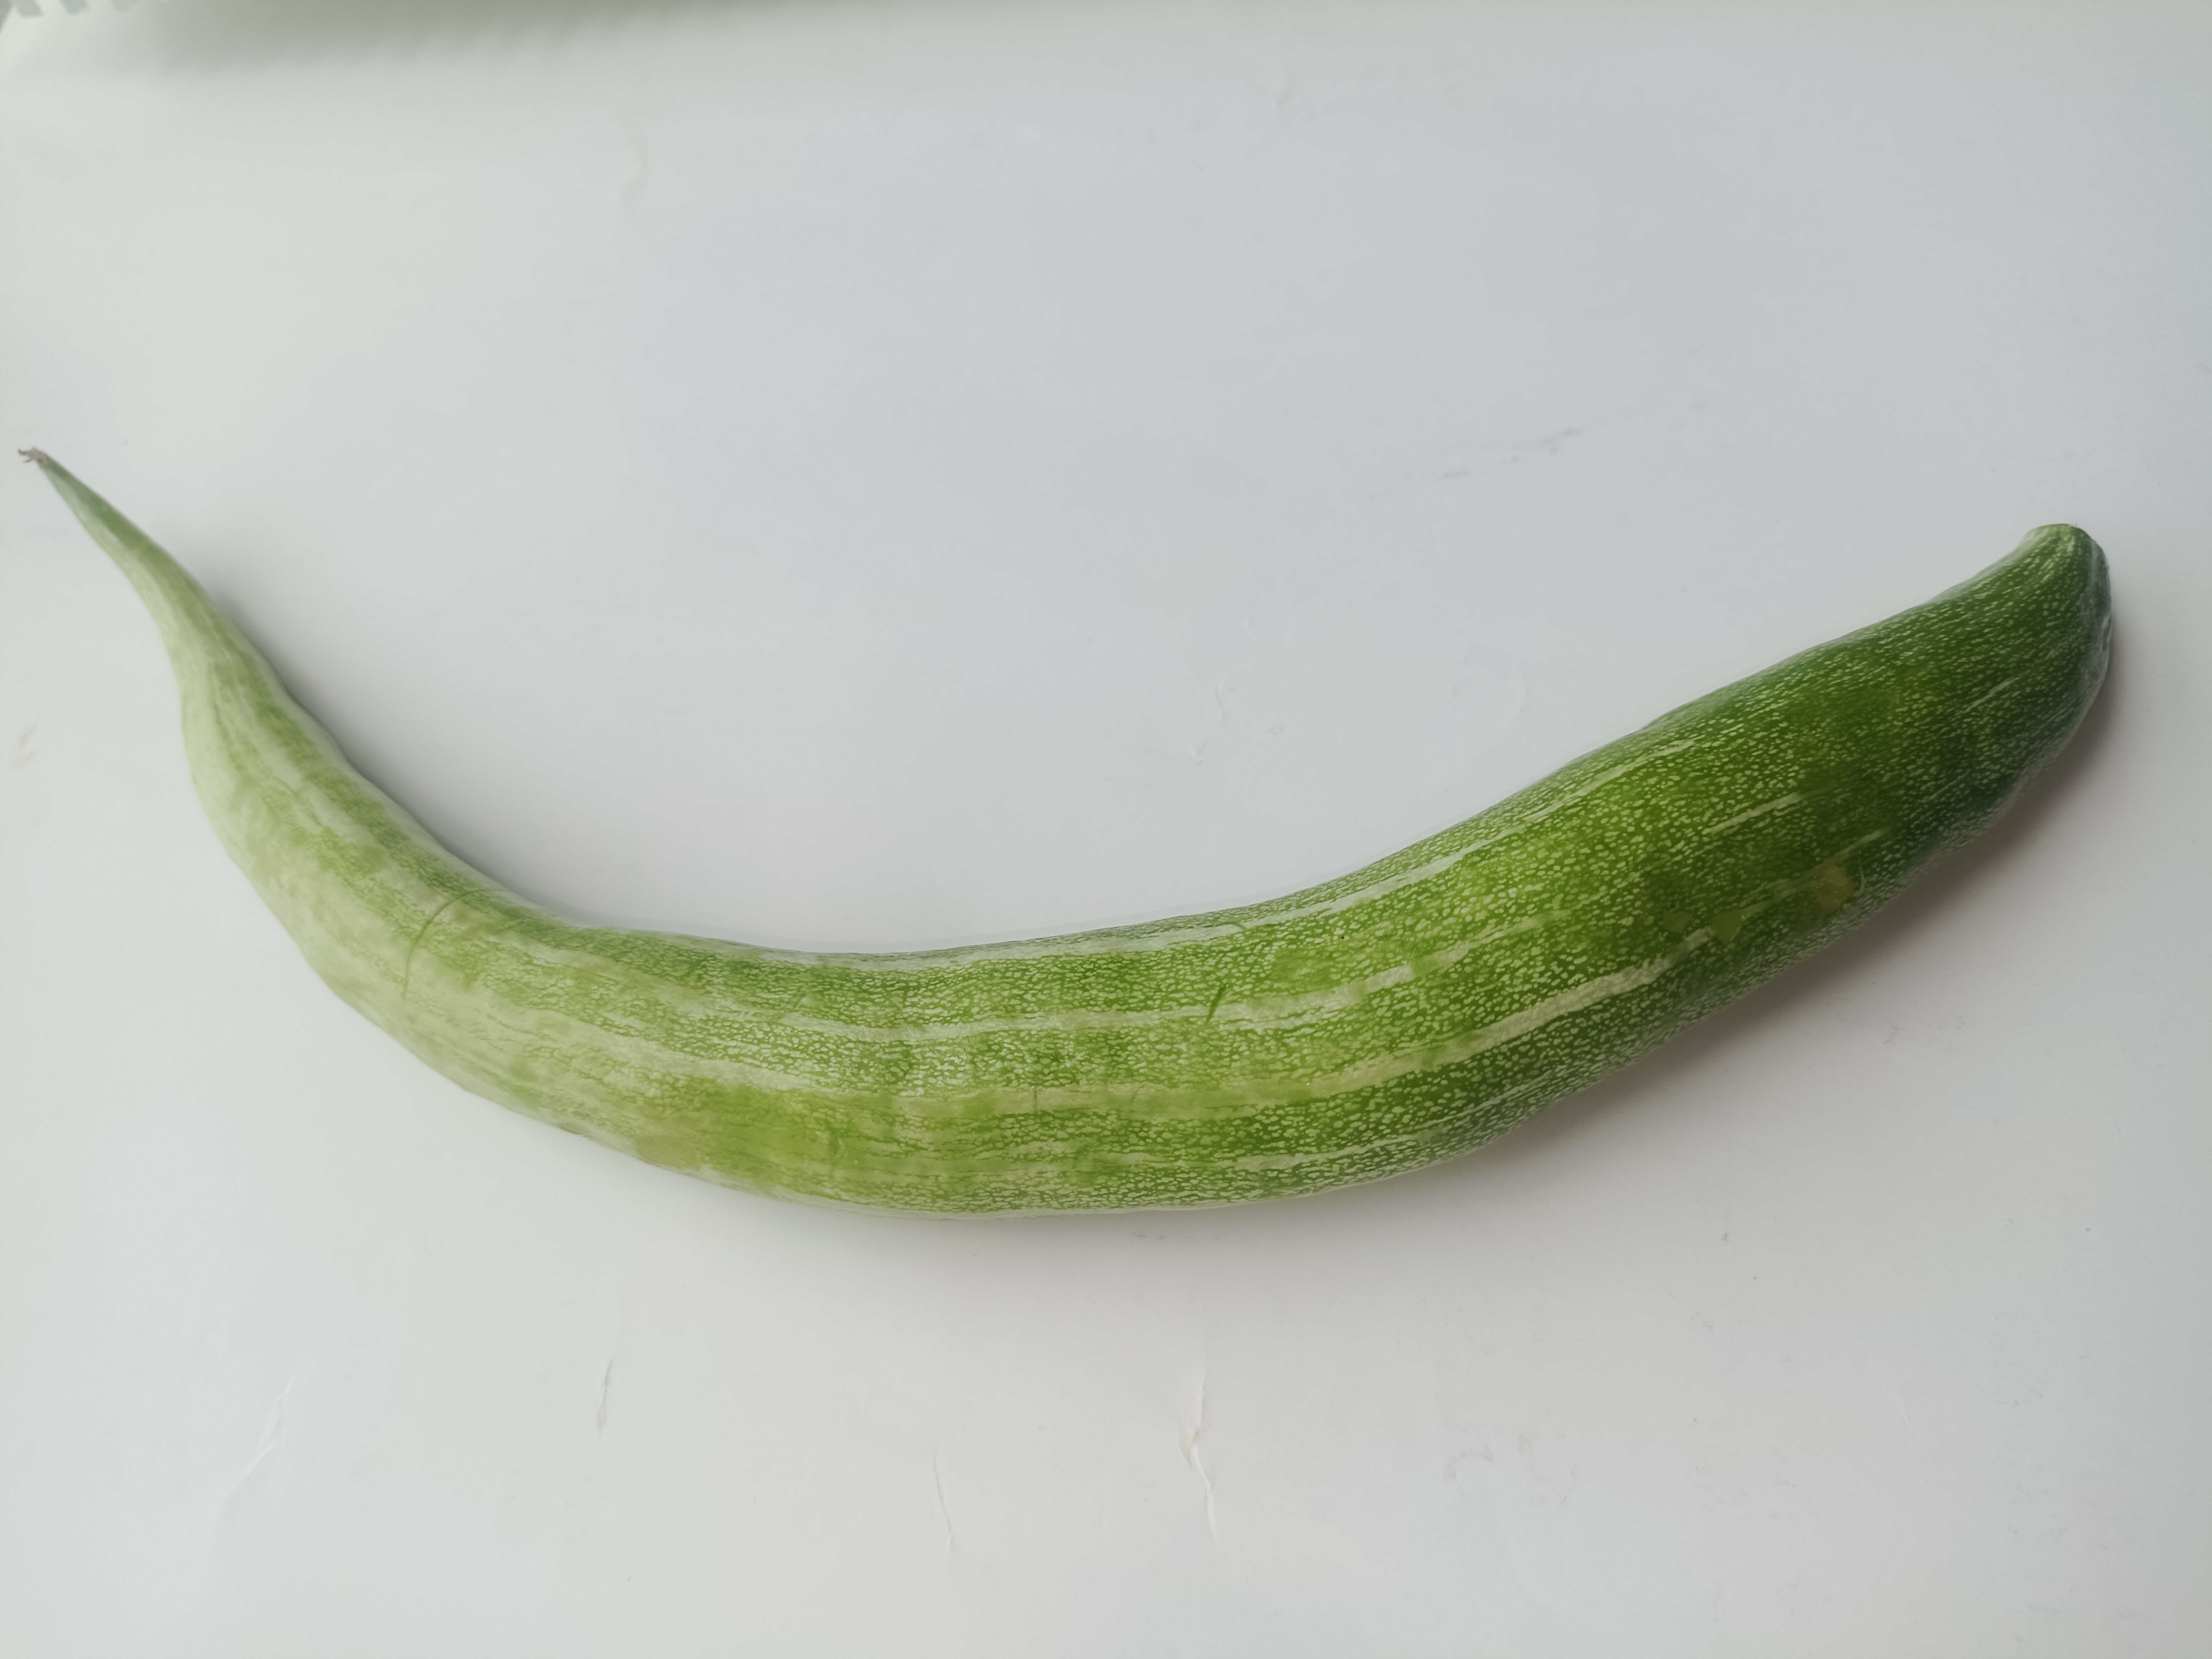
Label: Trichosanthes cucumerina